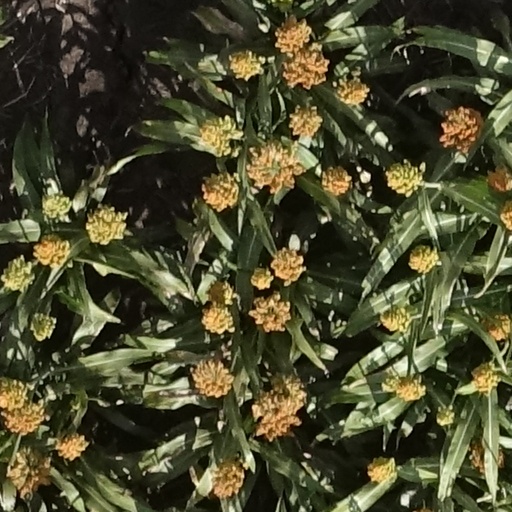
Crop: sorghum